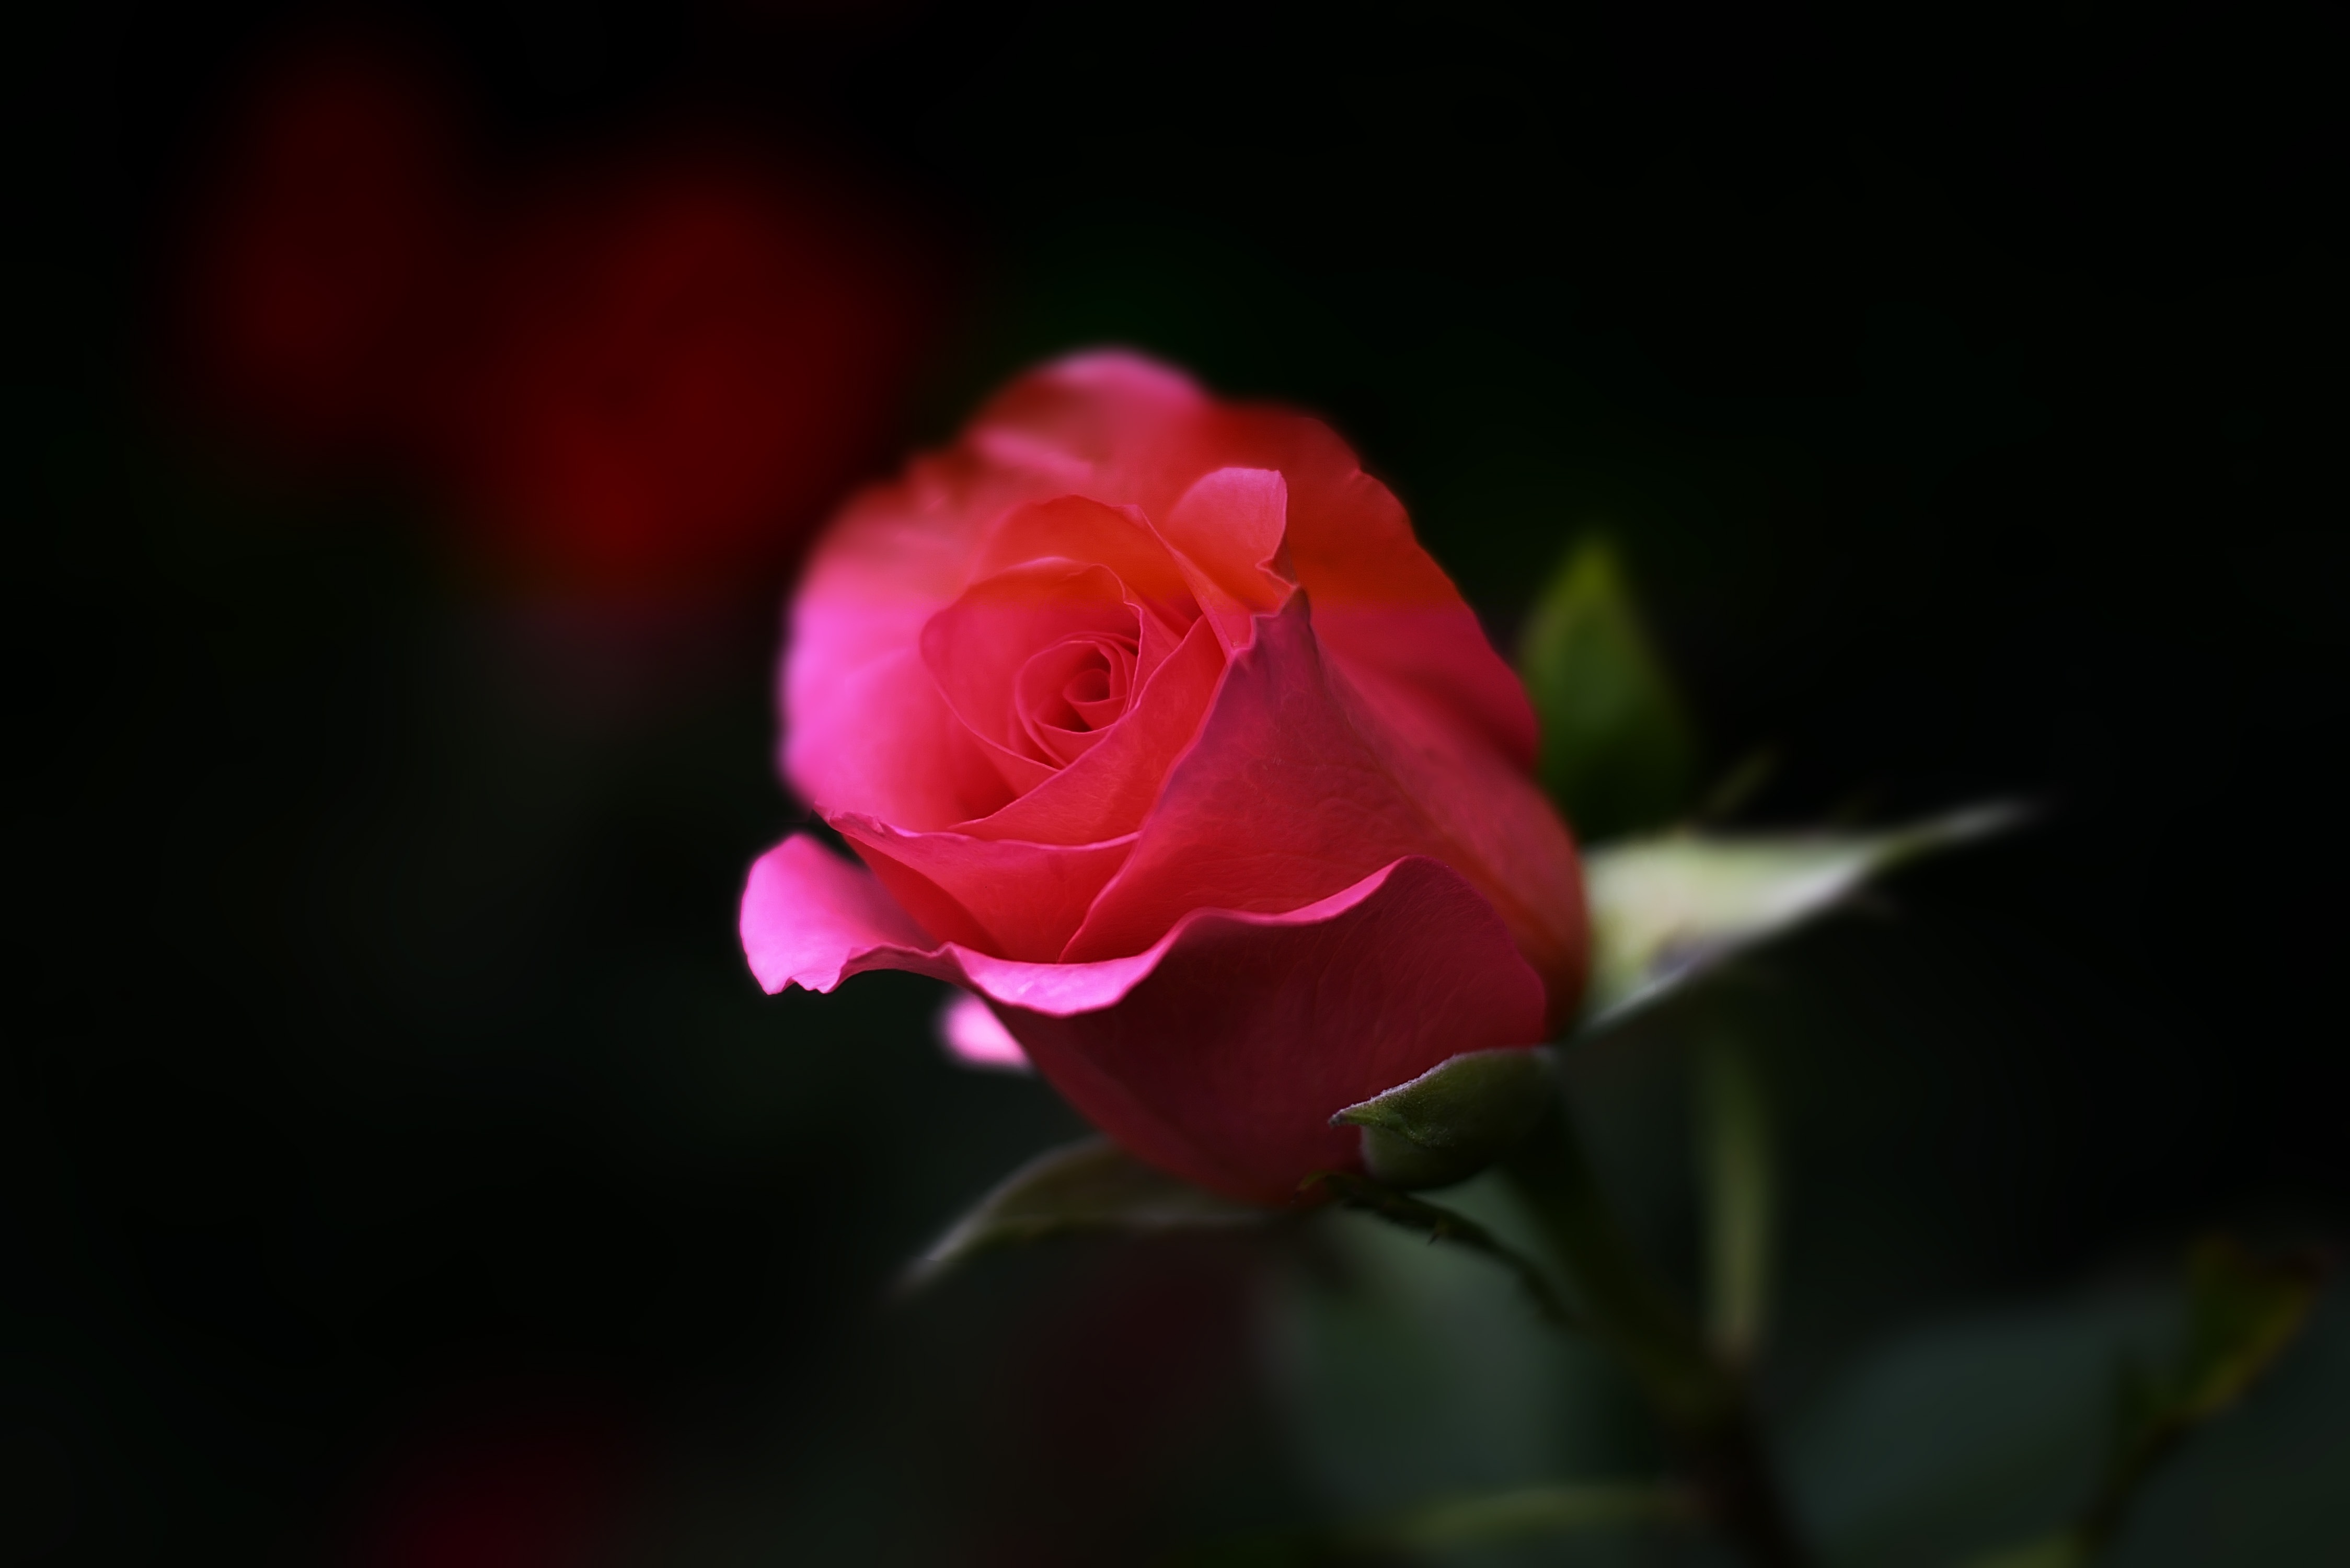
nature, plant, flower, petal, floral, love, rose, red, romance, pink, flora, close up, petals, macro photography, flowering plant, garden roses, rose family, land plant